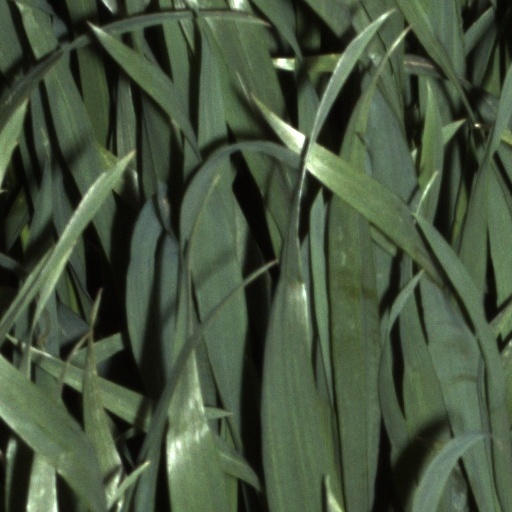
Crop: wheat